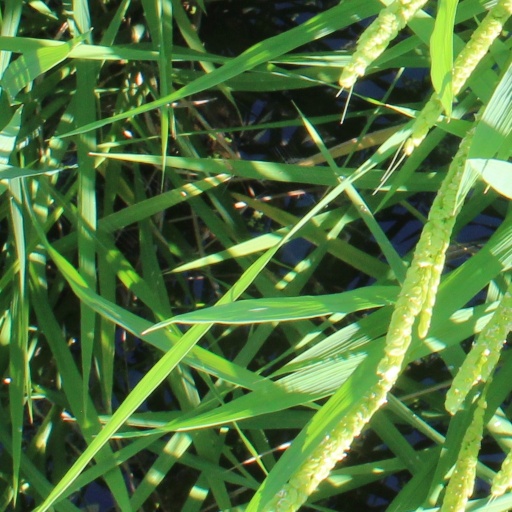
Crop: rice